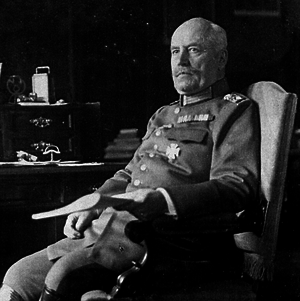
Otto Erhard von Marchtaler était un général allemand durant la Première Guerre mondiale.